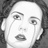
Emotion: sad